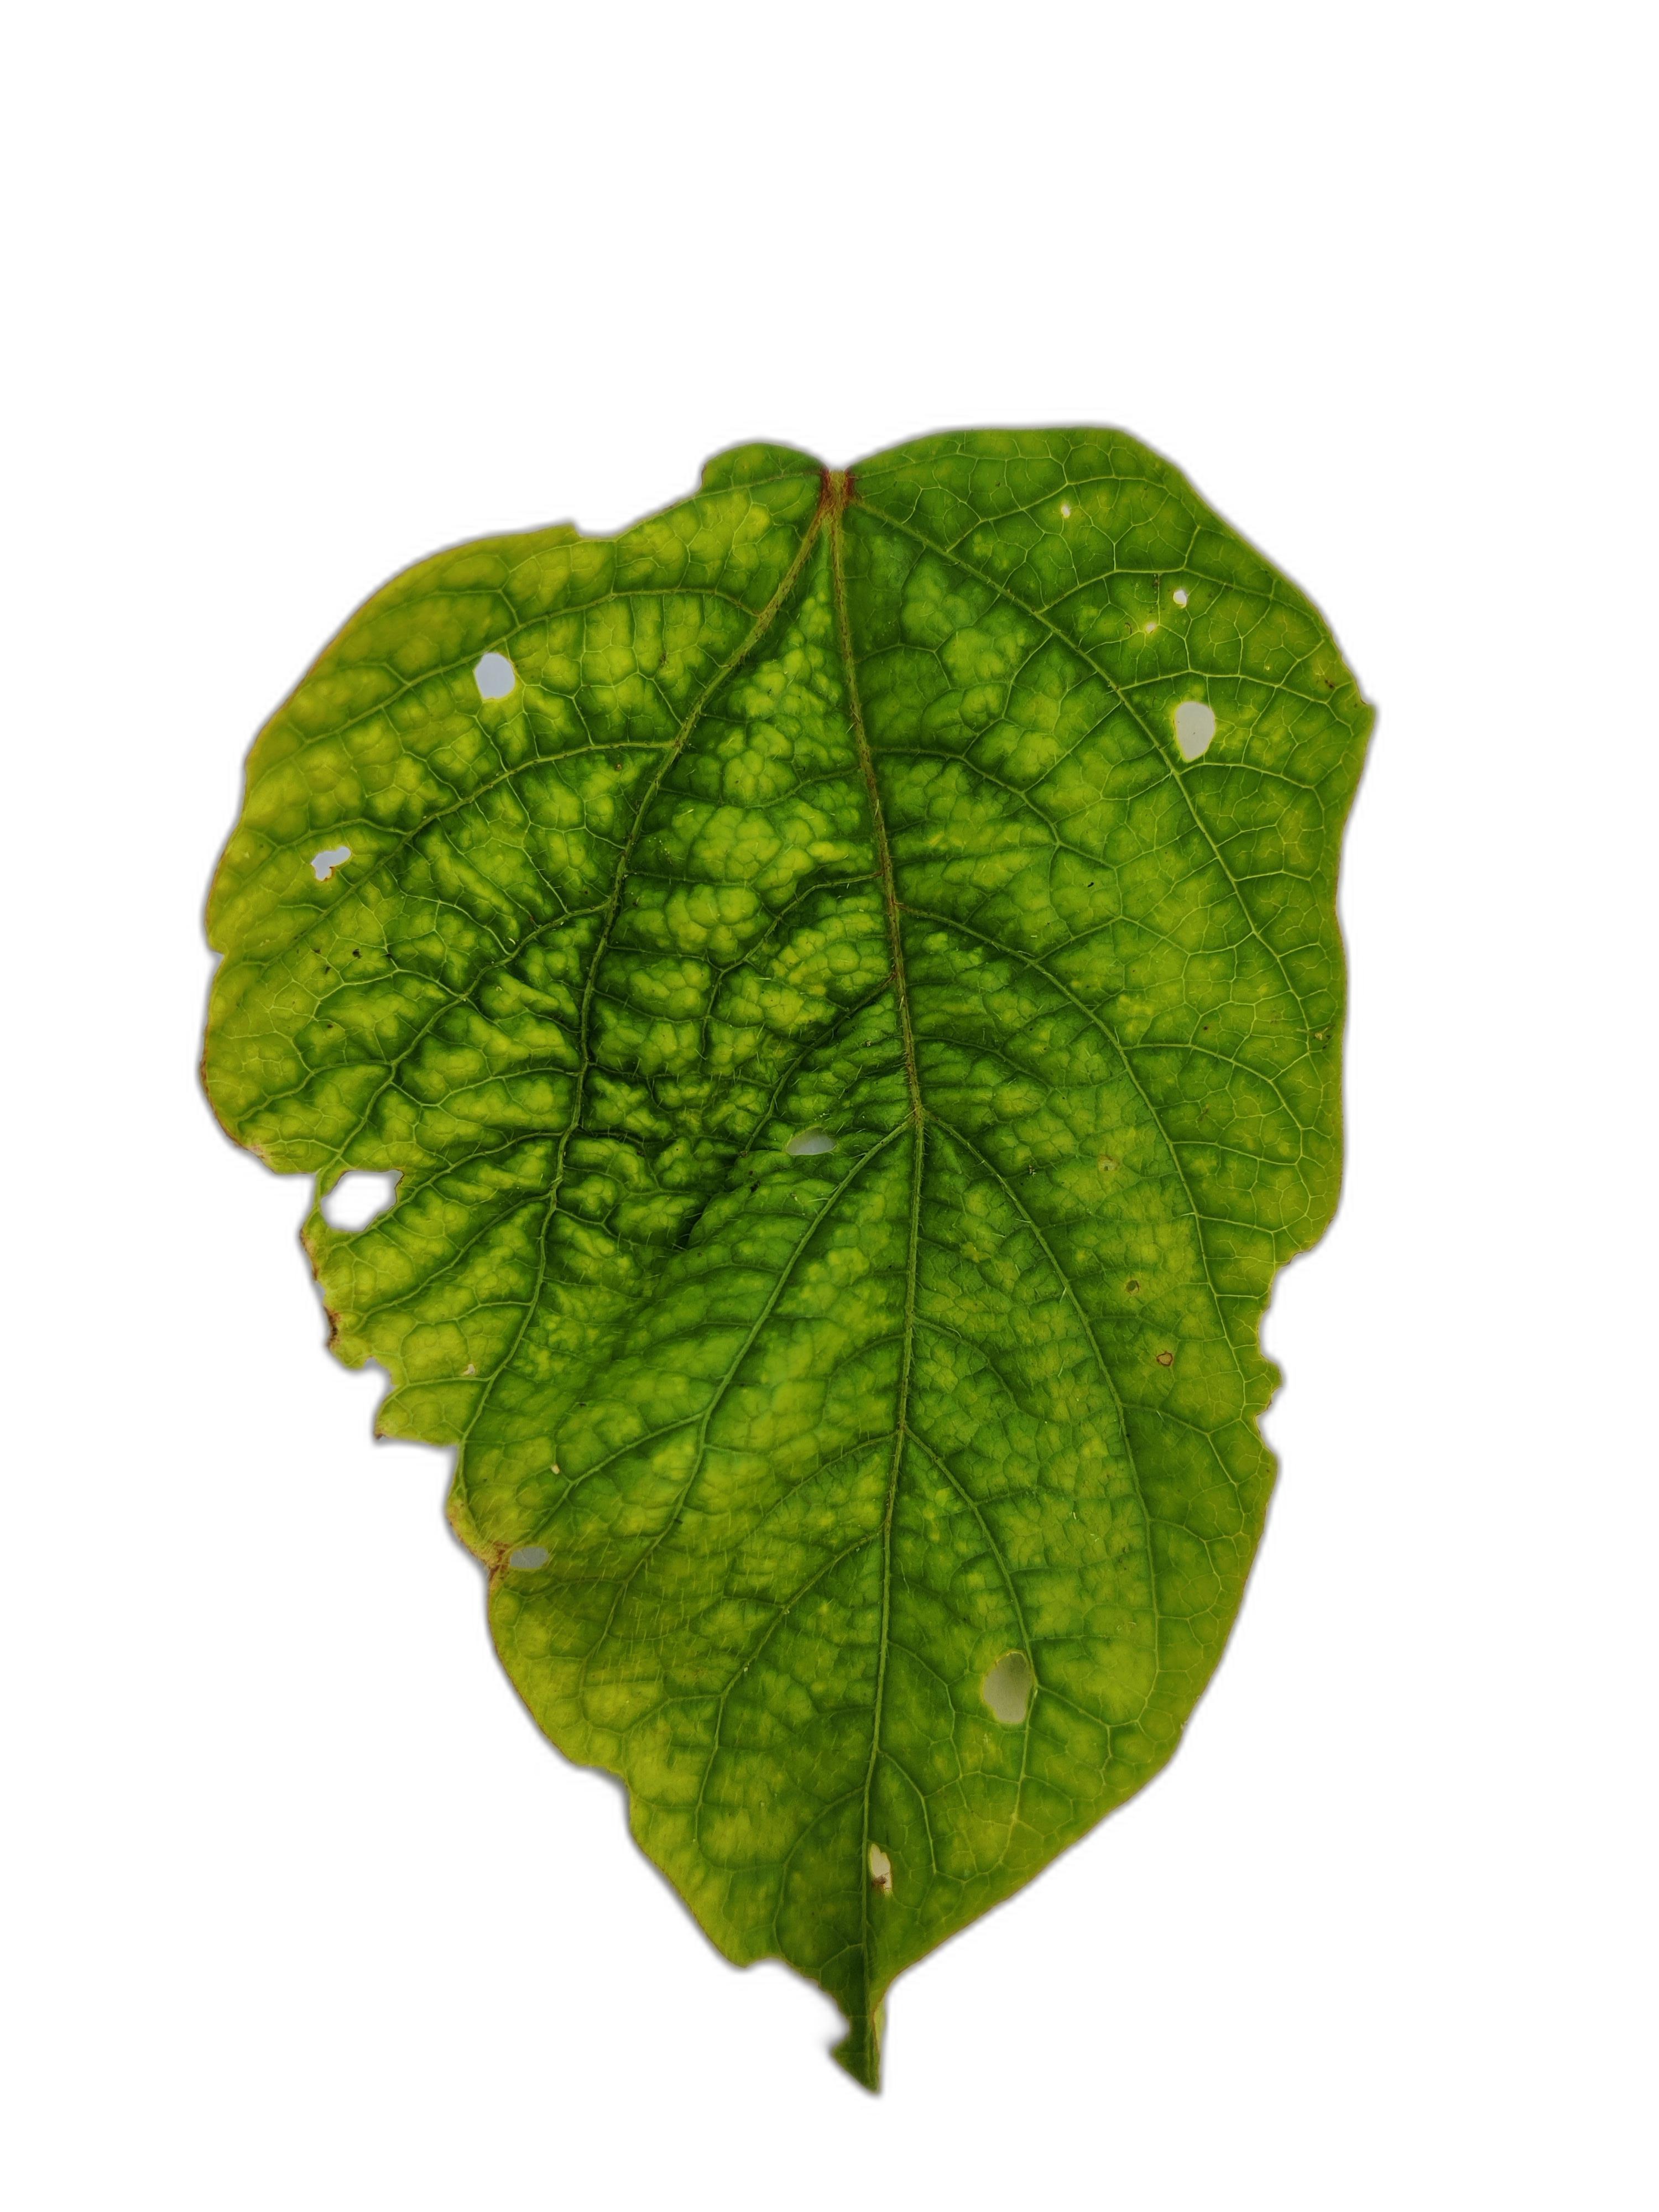
Label: Leaf Crinkle